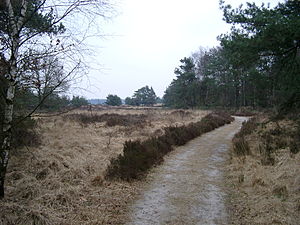
Podzol
Typisk hedevegetation. I hjulsporene er førnen og det tynde humusholdige lag slidt væk, så blegsandet ses.